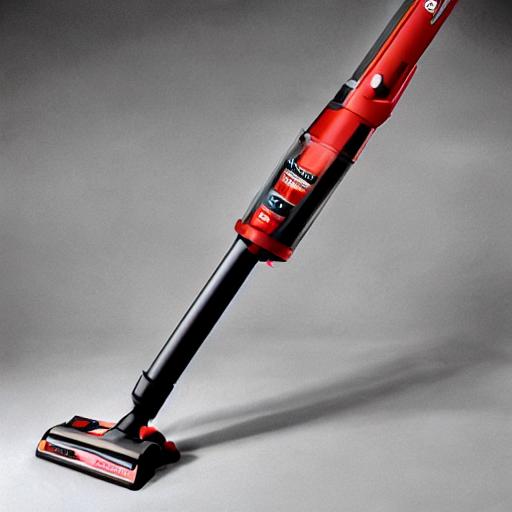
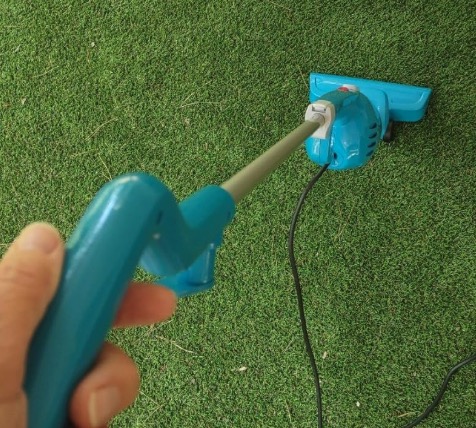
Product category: items_vacuum
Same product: no